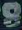
Number: 8